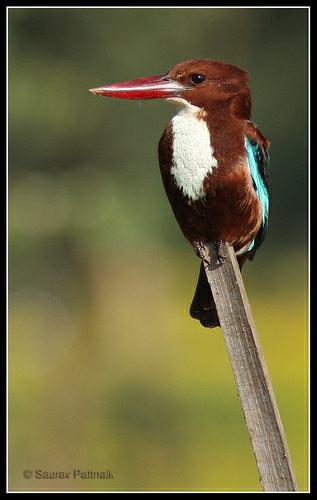
A photo of a white breasted kingfisher